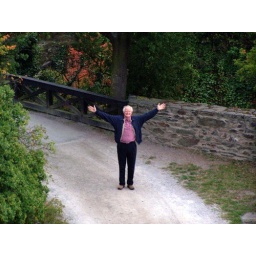
Paul down below from a castle window